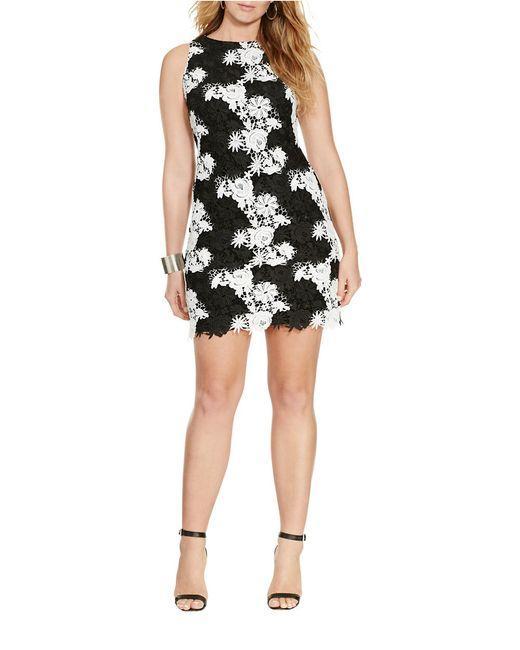
Ärmelloses Minikleid aus schwarzem und weißem Blumennetz